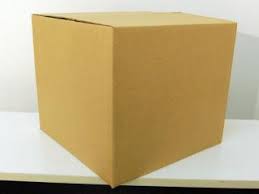
Label: cardboard